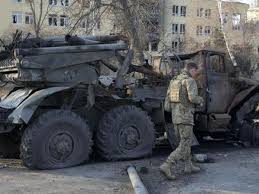
Label: BM-30